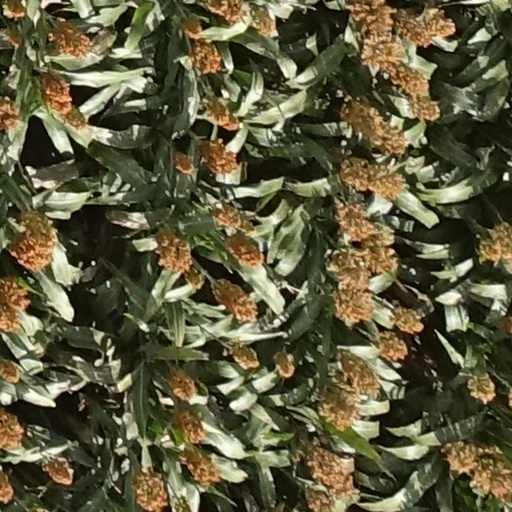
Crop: sorghum